Piromalli 'ndrina

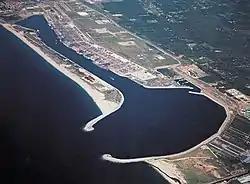
Seaport of Gioia Tauro

The Piromalli clan managed to condition the management of the new container terminal in the port of Gioia Tauro. Established in the mid-1990s, it became the largest terminal in the Mediterranean, moving over 2 million containers in 1998. Since 1994, when Contship Italia rented the port area to start transhipment activity and the Medcenter Container Terminal was set up thanks to 138 billion lire (about US$86 million) in state financing, the Piromalli’s obliged the Medcenter company, through its vice president Walter Lugli, and the Contship company, through its president Enrico Ravano, to pay a kickback of US$1.50 for each transhipped container, a sum which corresponded to about half the net profits earned by the two companies.